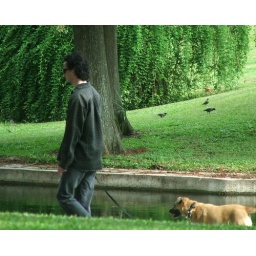
just a guy walking his dog through armstrong park in new orleans, la....notice the cool red bird in the background.